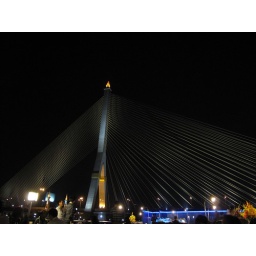
the Rama VIII bridge cross over the Chao Phya river.